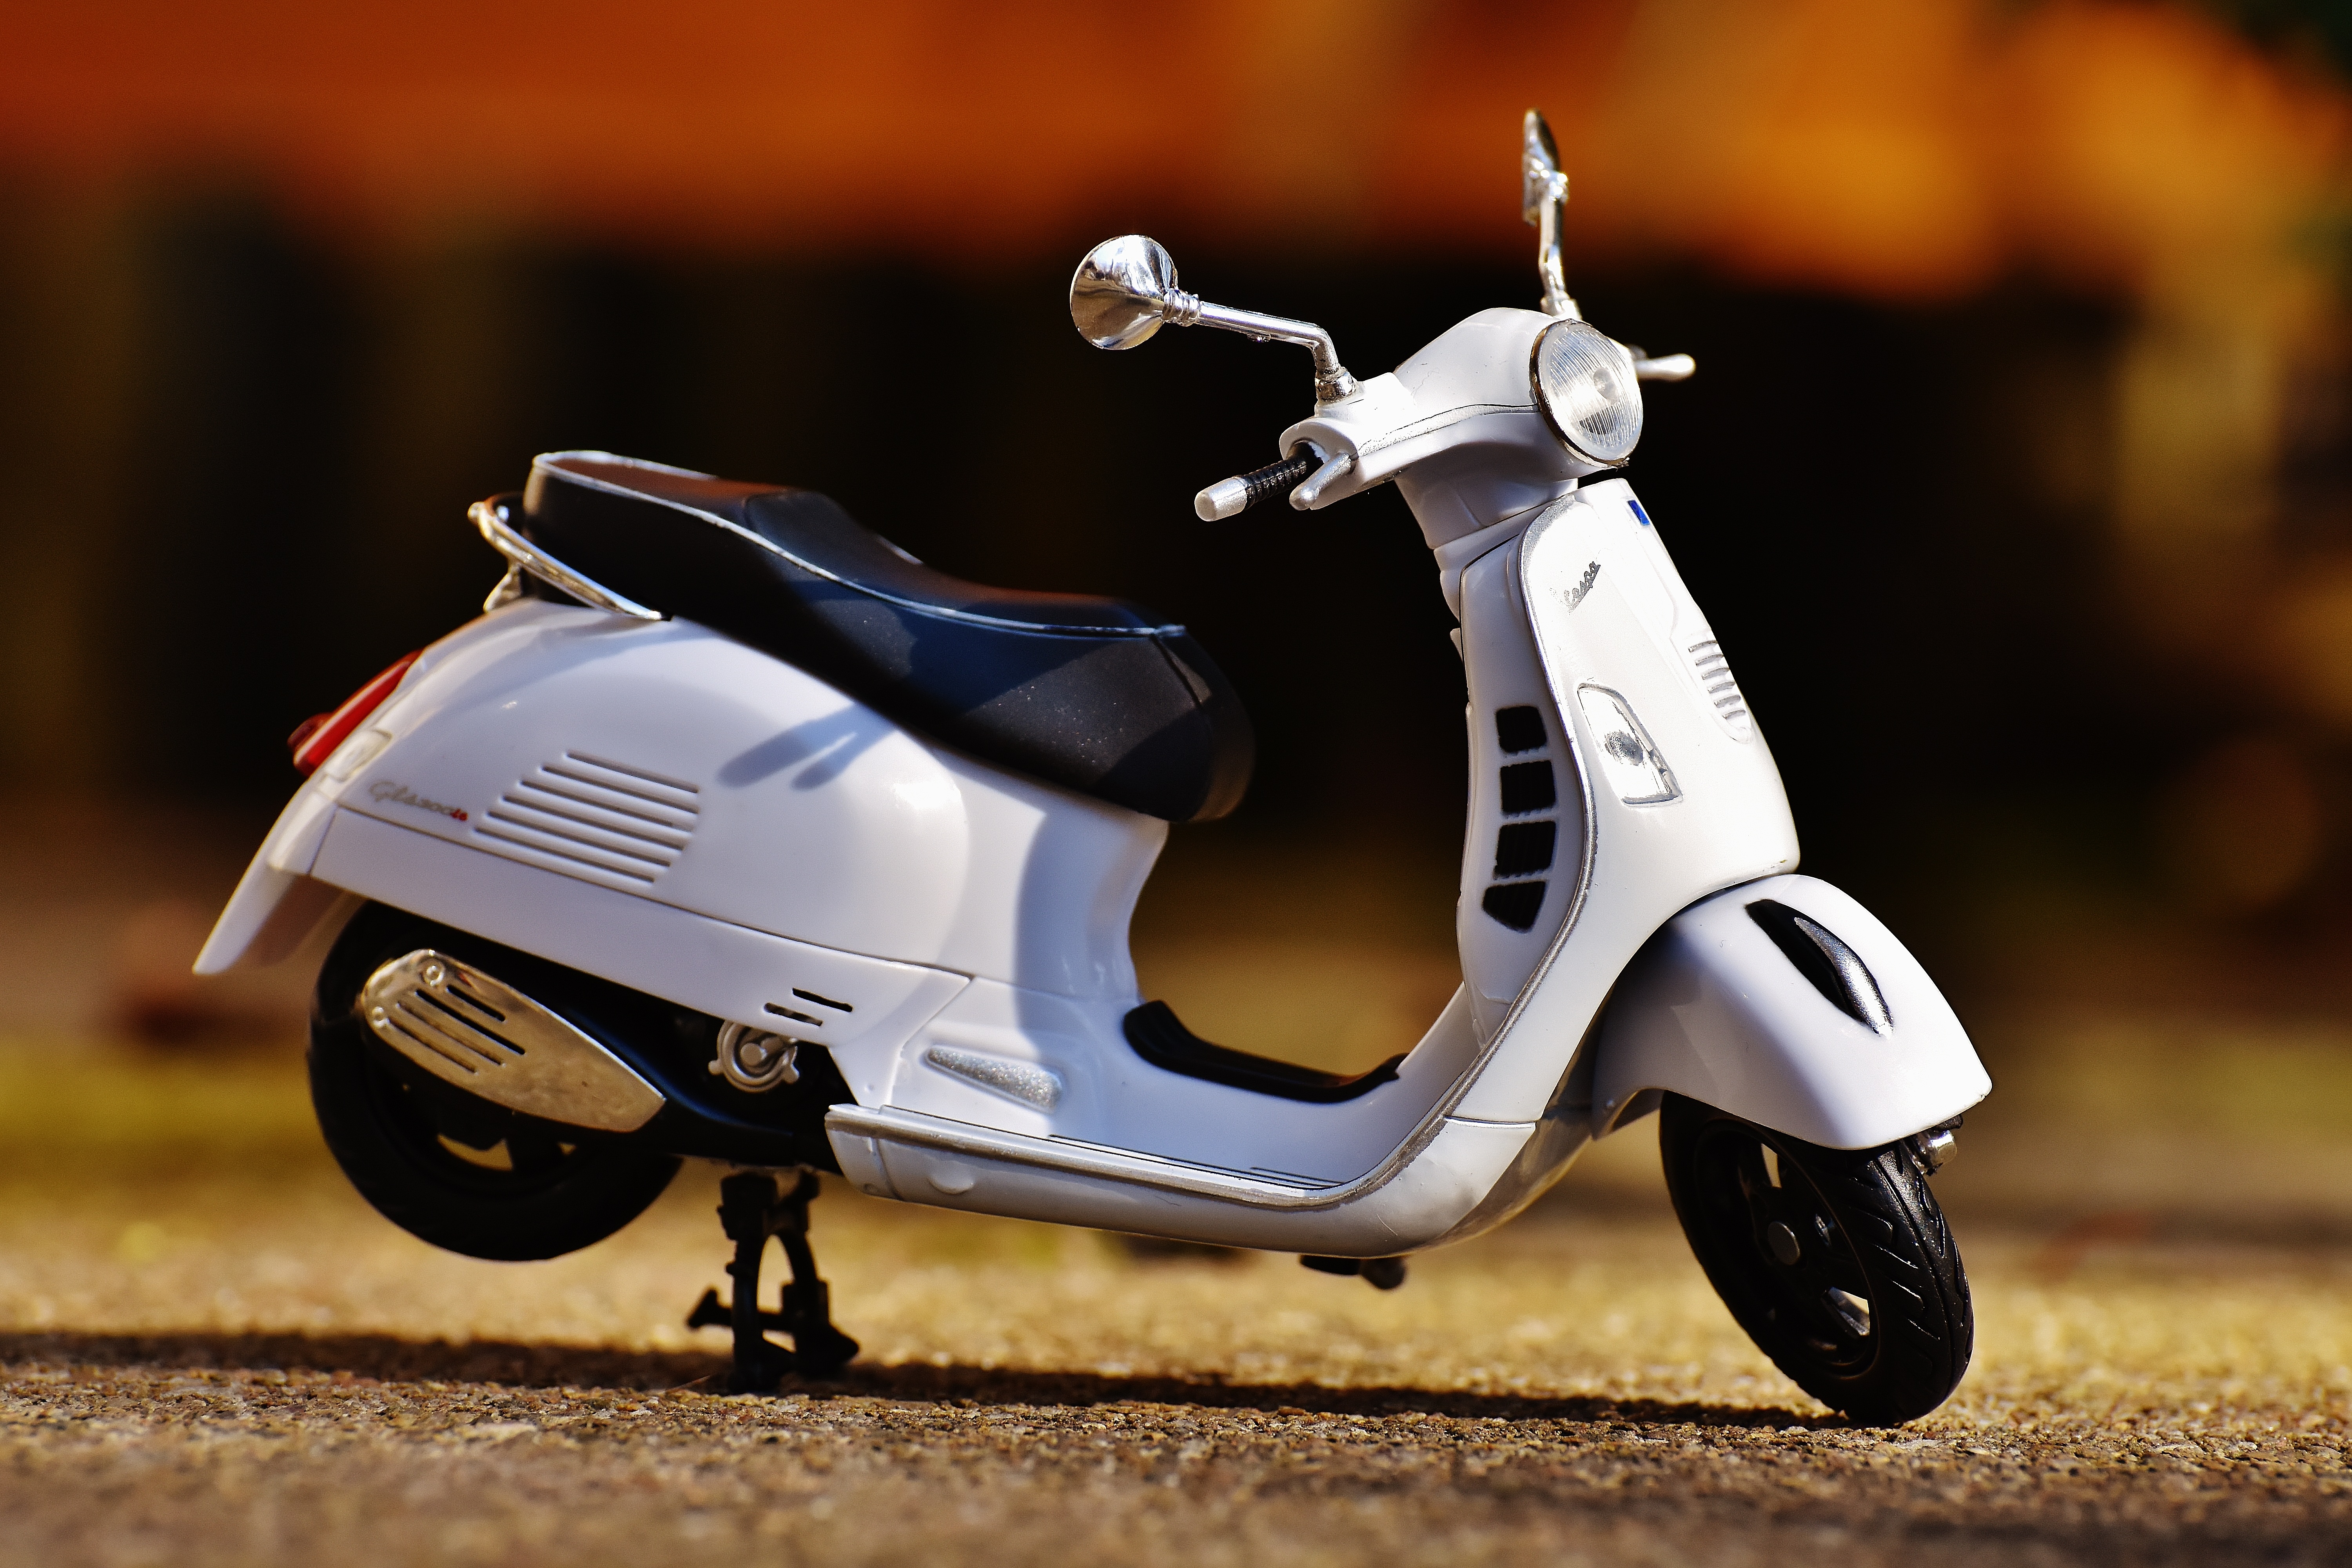
retro, vehicle, motor scooter, scooter, figure, funny, vespa, classic, roller, locomotion, mechanic, automotive design